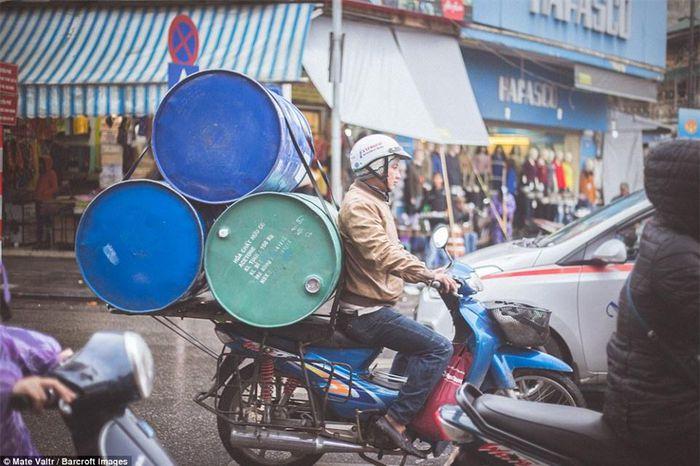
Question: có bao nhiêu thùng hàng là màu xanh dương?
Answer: có hai thùng hàng là màu xanh dương